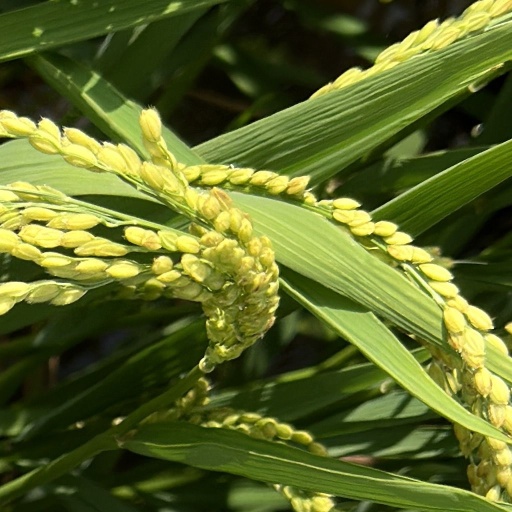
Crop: rice